Question: Please indicate a possible affordance area of hold_scissors that can be used for holding
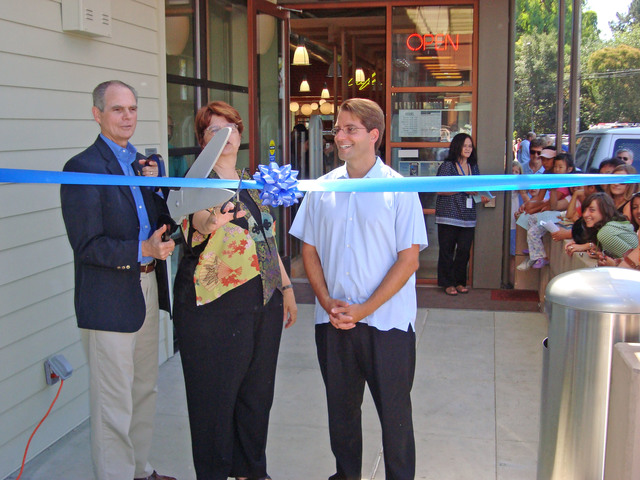
Answer: [131.5, 147.5, 188.5, 253.5]